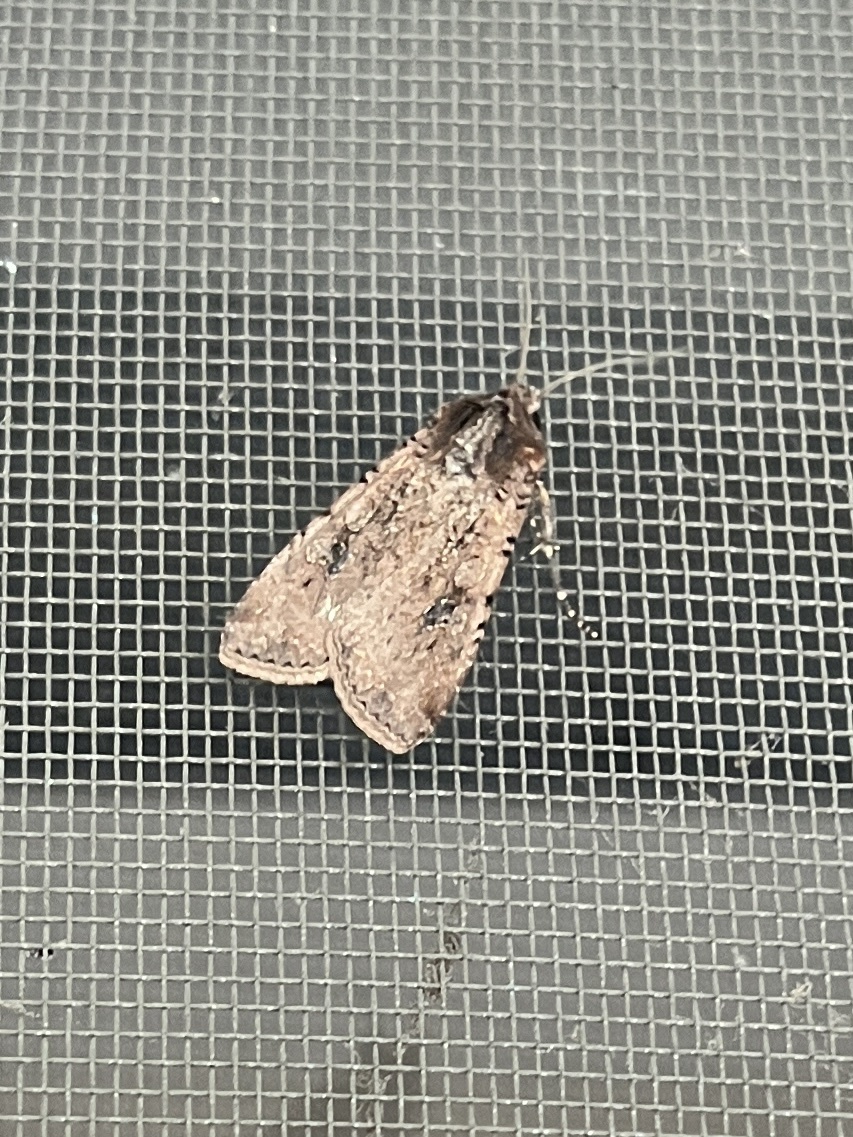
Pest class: cutworms